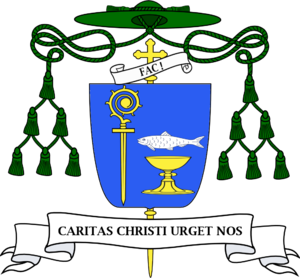
Patrick Le Gal, né le 14 janvier 1953 à Ermont dans le Val-d'Oise, est un évêque catholique français, évêque auxiliaire de Lyon depuis 2009.